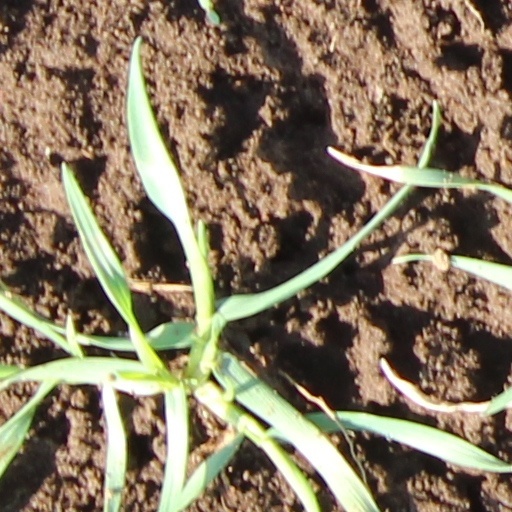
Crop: wheat